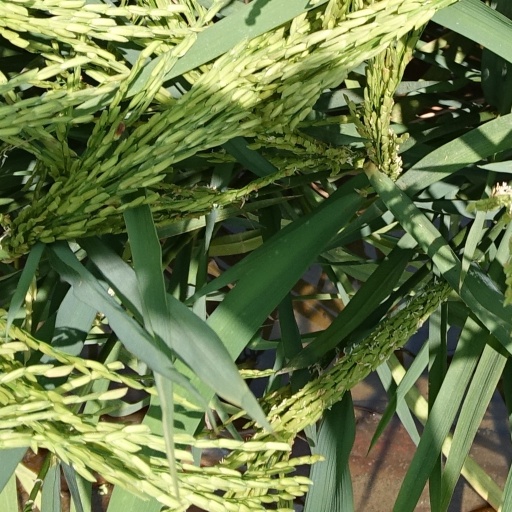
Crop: rice